Poul Henningsen

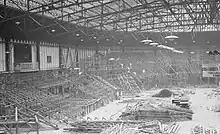
The lamps at Forum

After the Paris exhibit, Louis Poulsen and Henningsen were awarded a contract to provide lighting for the newly constructed Forum building in Copenhagen. The building was planned to house an international car exhibition. Rather than using beam lighting, which would illuminate the cars' roofs and hoods but leave the sides of the vehicles dark, Henningsen iterated on the Paris Lamp design to create a lamp that would channel the light in oblique paths.